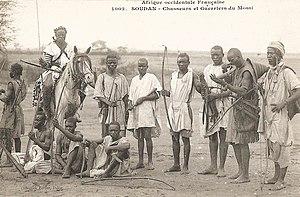
François-Edmond Fortier, Chasseurs et guerriers du Mossi. Afrique Occidentale - Soudan.
Le royaume mossi est un royaume africain disparu. Le terme désigne en fait plusieurs royaumes qui se sont succédé dans l'actuel Burkina Faso et ont dominé le cours supérieur de la Volta à partir du XIIIᵉ siècle, jusqu'à l'arrivée des Français en 1896 et à la création de la Haute Volta en 1919.